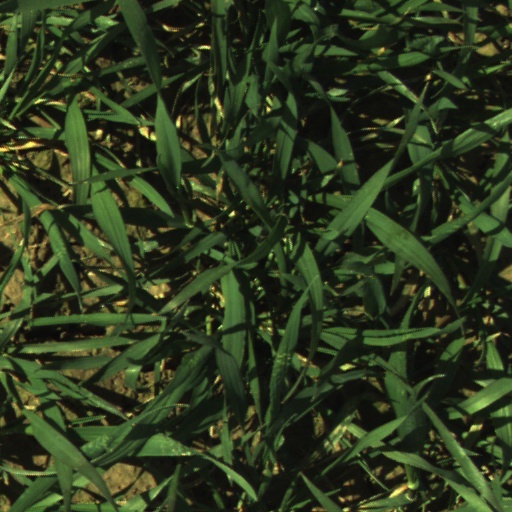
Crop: wheat